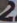
Number: 2